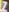
Number: 7